Niwar (cotton tape)

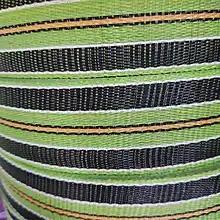
Niwar

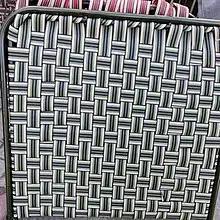
Niwar-webbed folding bed

Niwar is a highly versatile material that can be used in a variety of applications due to its adaptability. It can be utilized for various purposes, ranging from household and decorative items to industrial and commercial applications. These are summarized as follows: